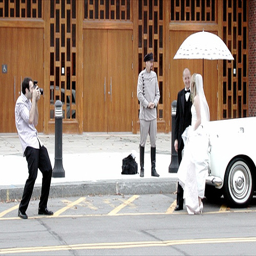
A photographer taking a picture of a couple in front of a limo.
A bride and groom taking a wedding picture underneath an umbrella.
A couple having wedding shots taken while an official looks on
a man taking photos a wedding couple by a car
Bride and groom leaning against a car with an umbrella